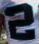
Number: 2